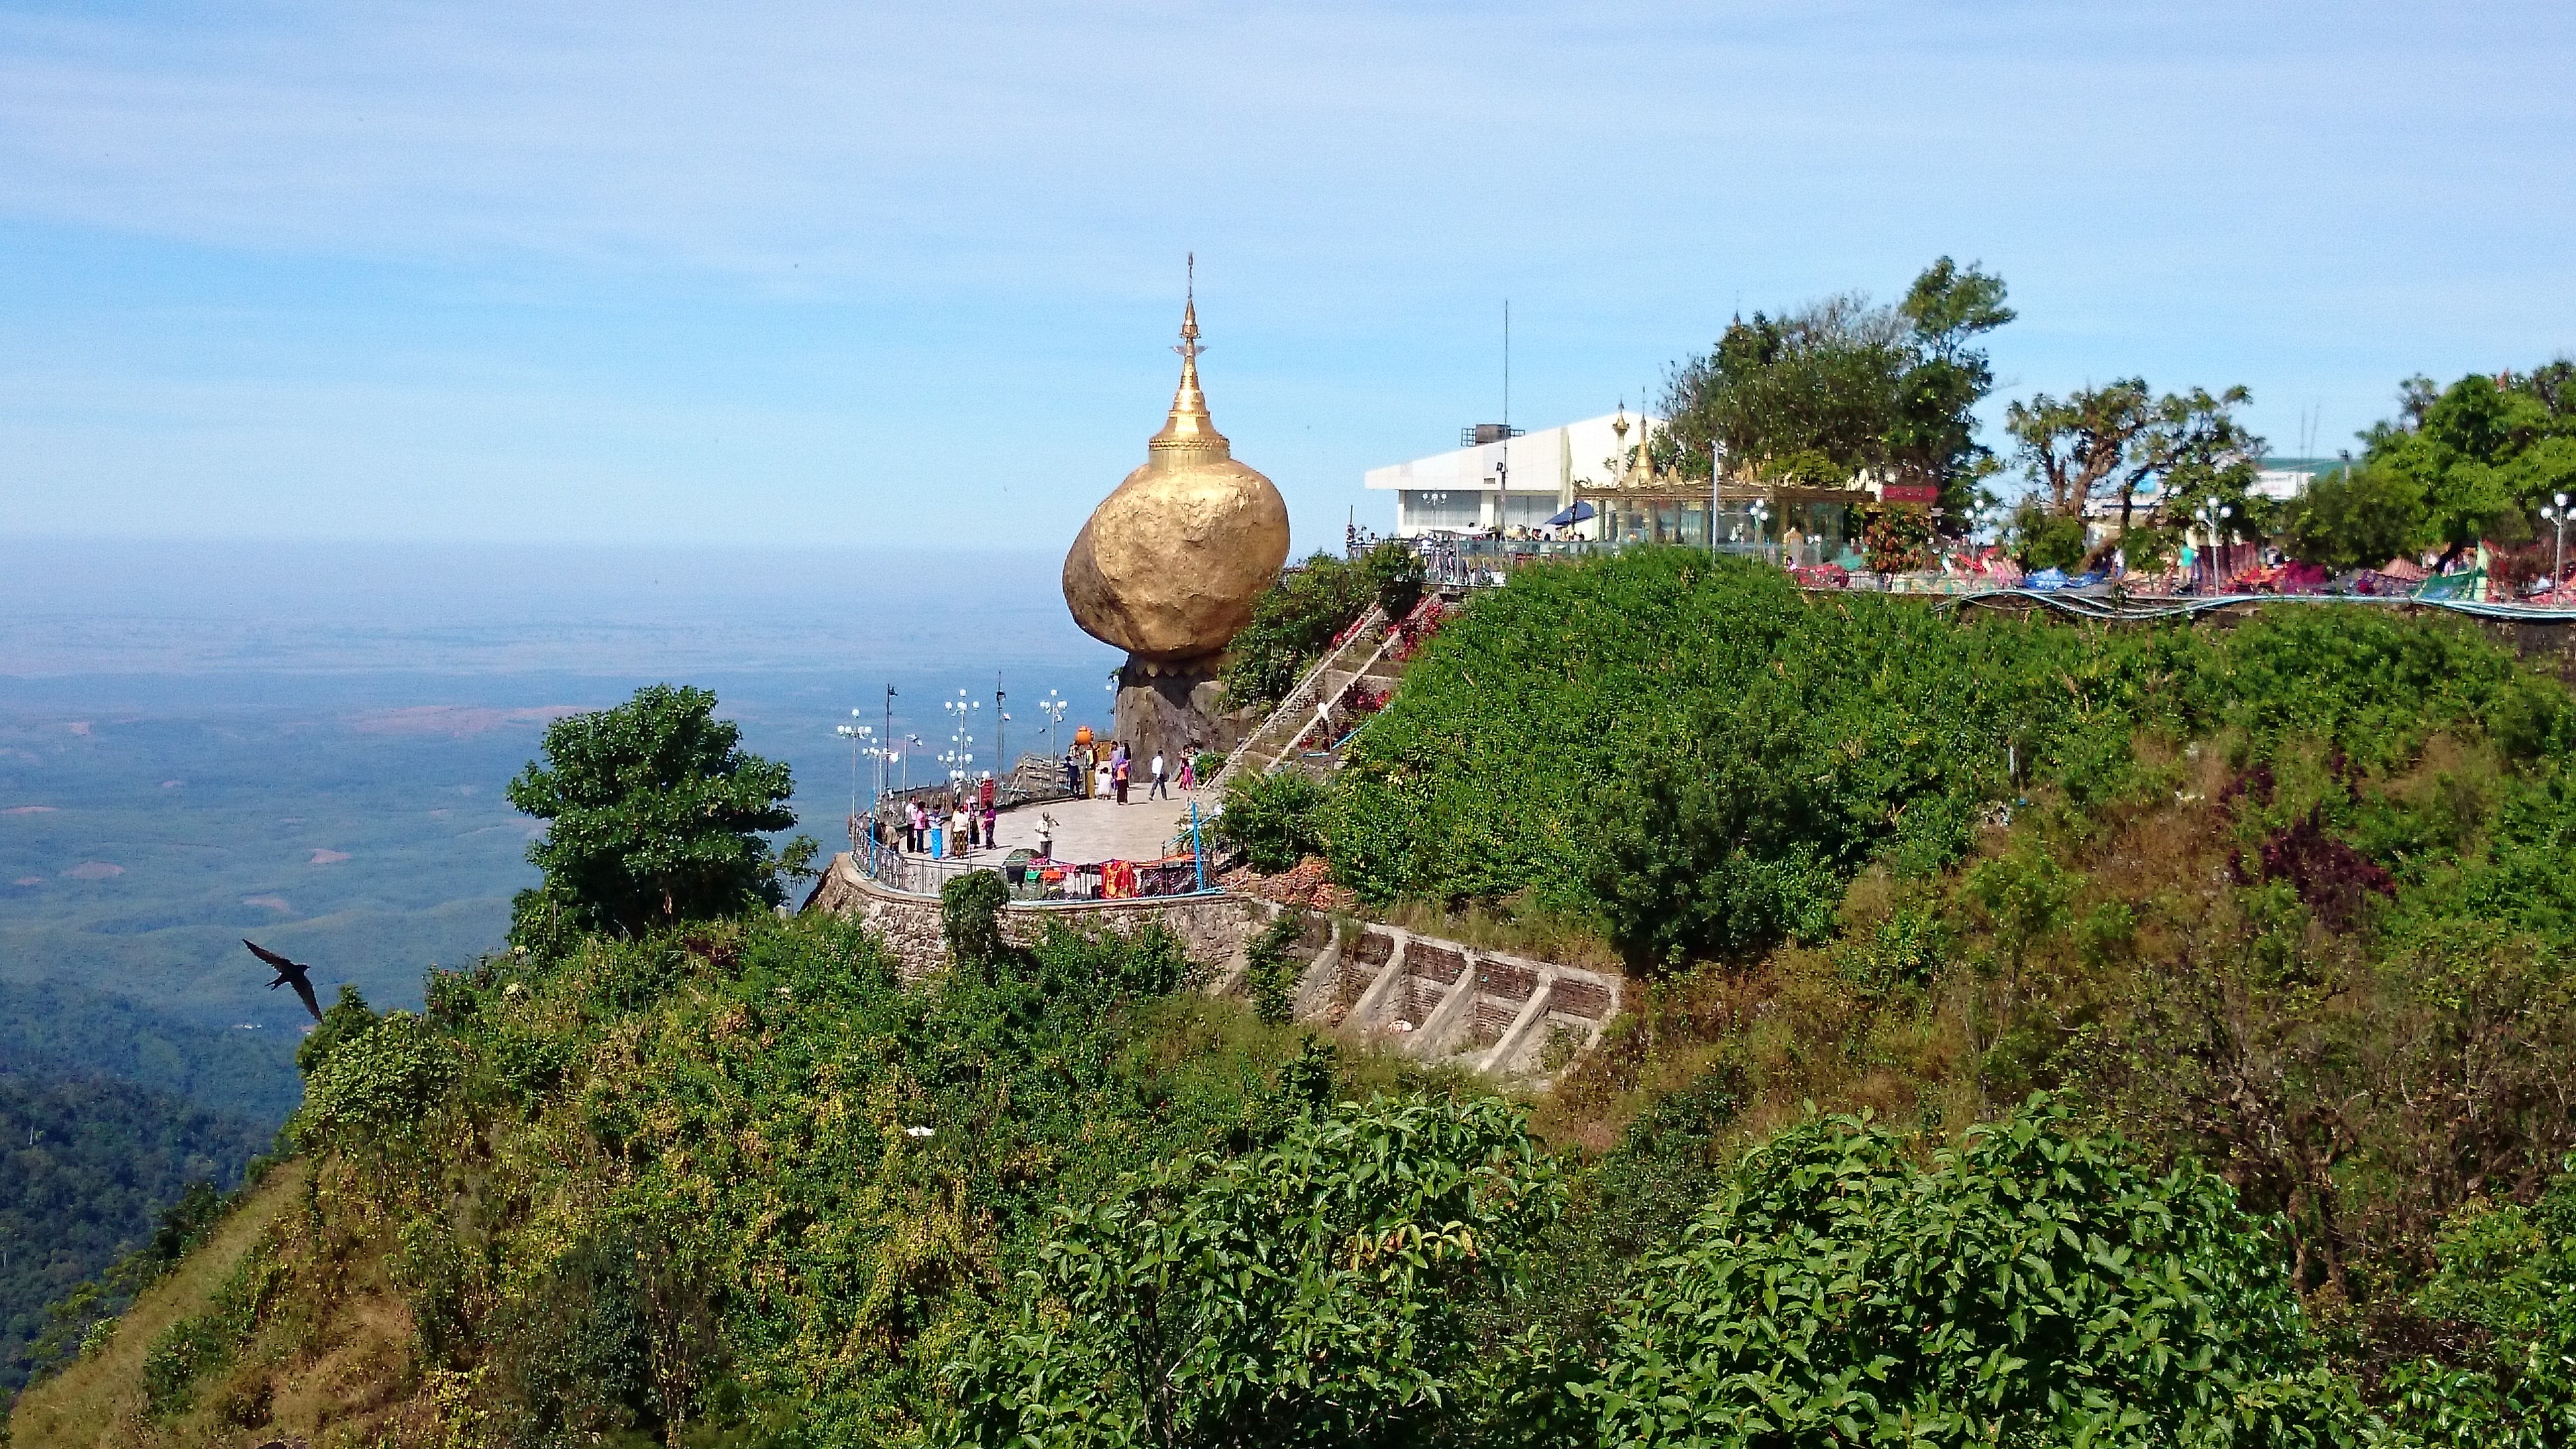
sea, coast, hill, town, vacation, village, tourism